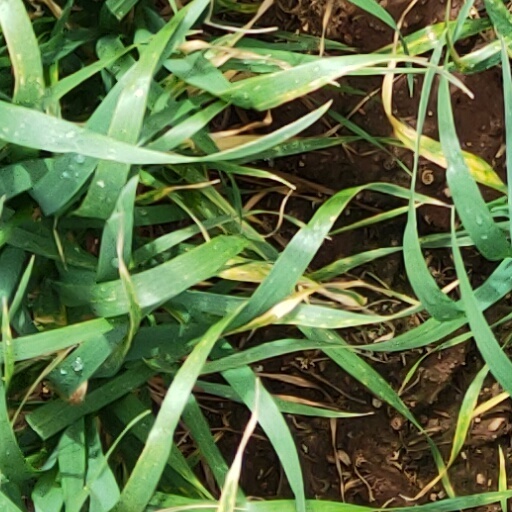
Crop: wheat